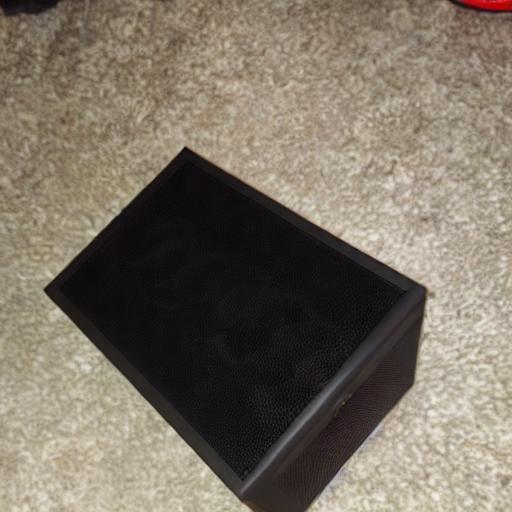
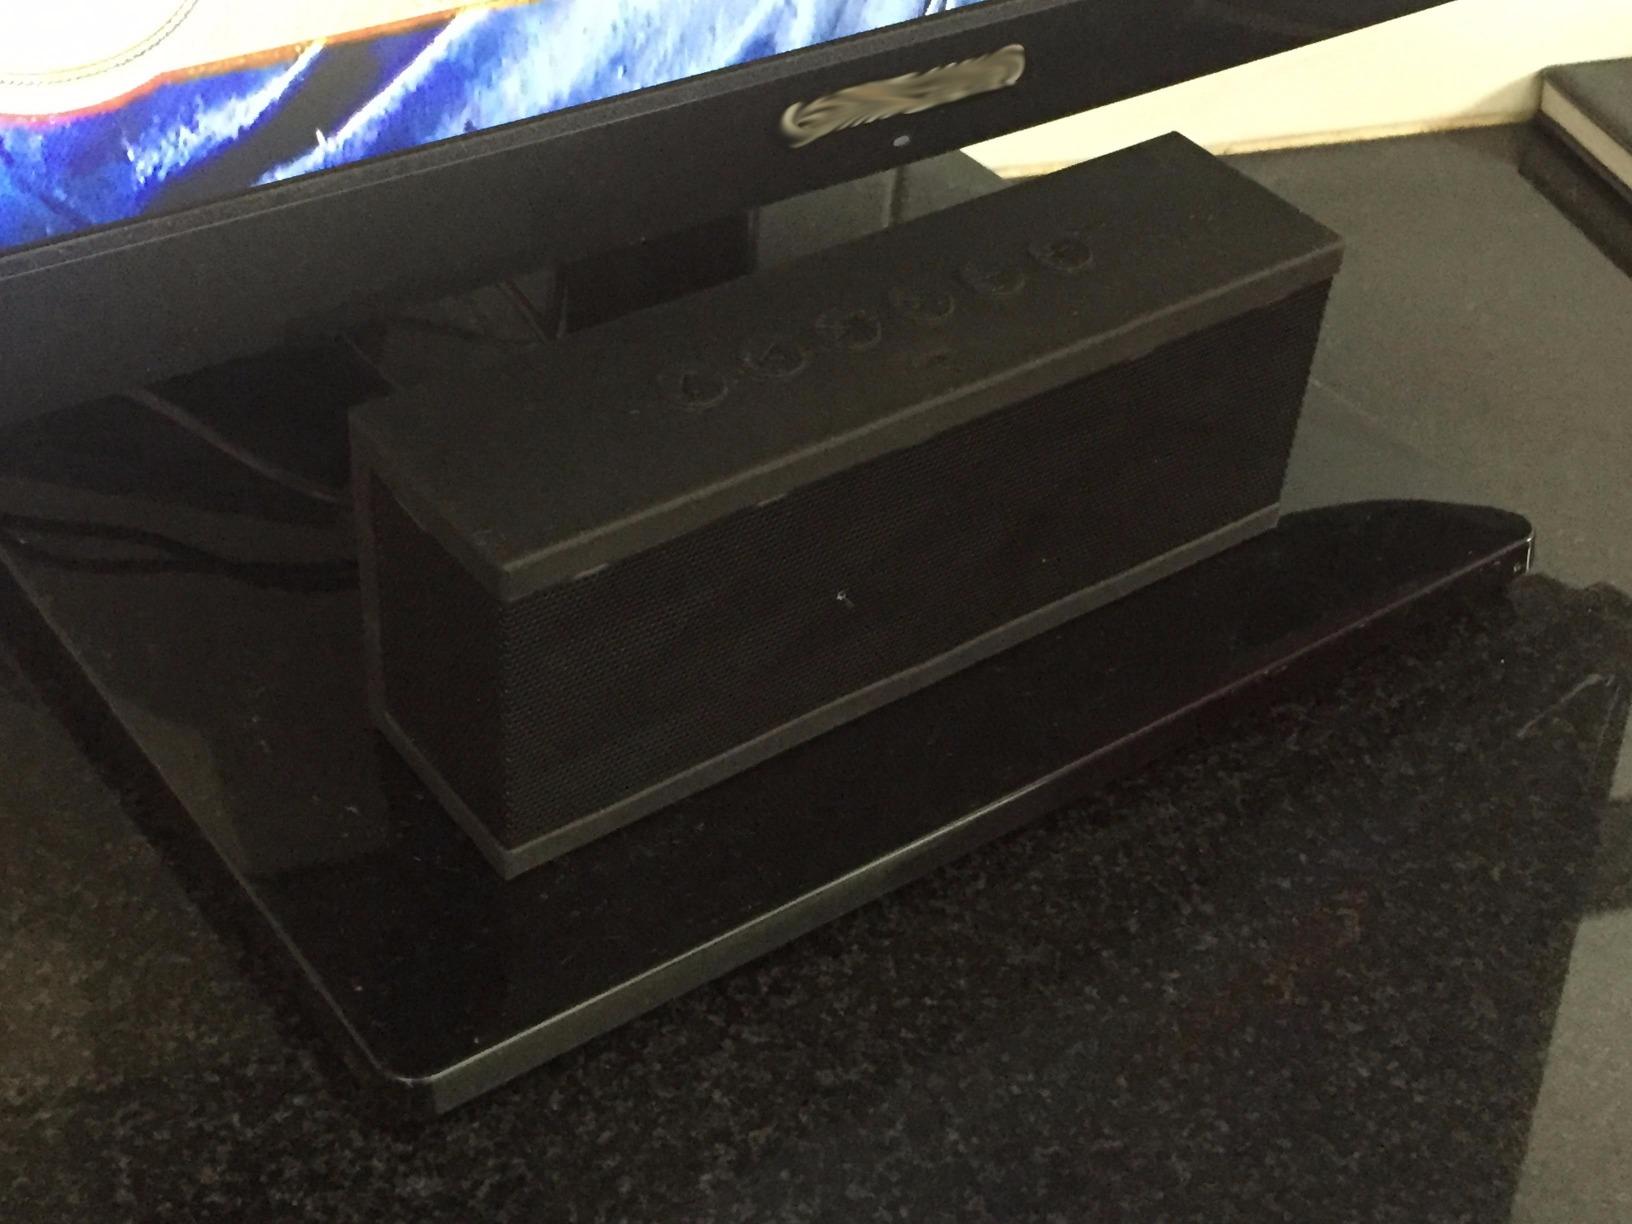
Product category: speaker
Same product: no